Greater Poland Cavalry Brigade

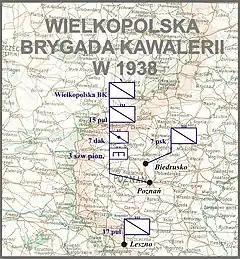
Greater Poland Cavalry Brigade w 1938

The Brigade, under General Roman Abraham, was part of the Poznań Army. On the first day of the Polish September Campaign, its forces counterattacked the Wehrmacht in the area of Leszno and Rawicz, together with the 25th Infantry Division. On September 2, 1939, parts of the Brigade broke into German territory, attacking Fraustadt and destroying a column of German vehicles.